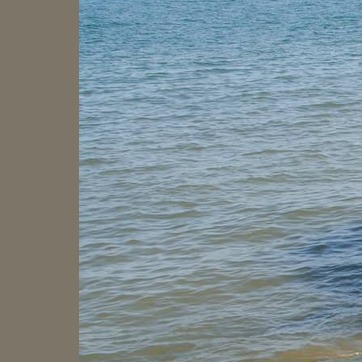
Material: water